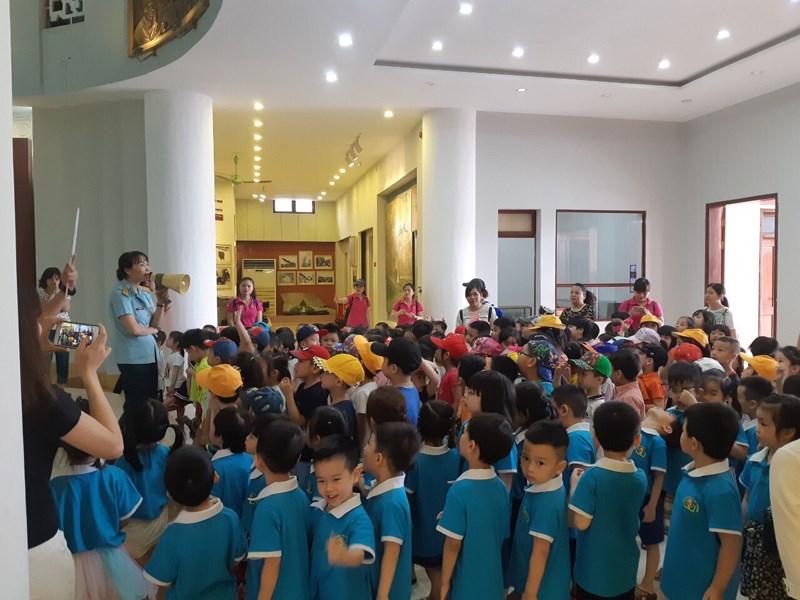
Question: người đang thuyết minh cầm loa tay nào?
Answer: người đang thuyết minh cầm loa bằng tay trái